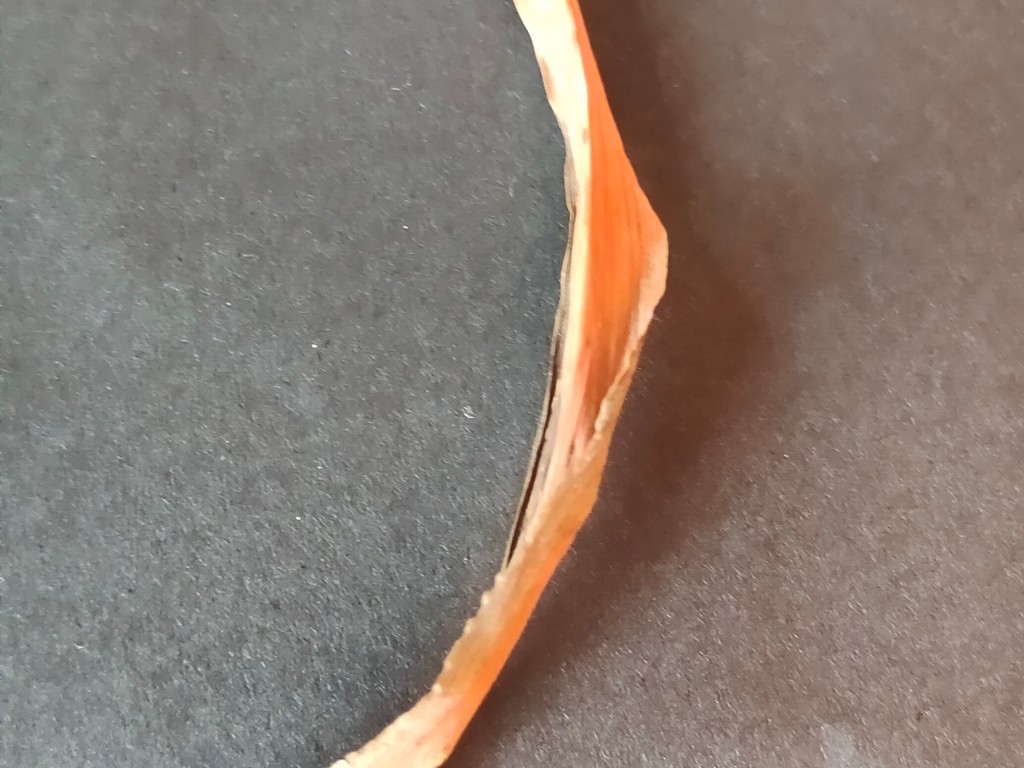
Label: Dried